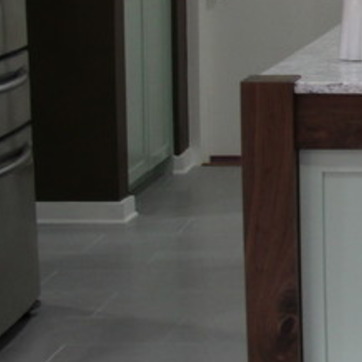
Material: tile